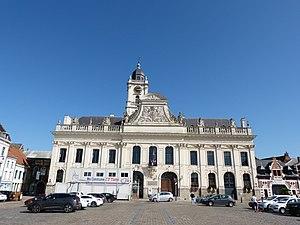
Hôtel de ville vu depuis la Grand' Place
Aire-sur-la-Lys, anciennement Aire en Artois, est une commune française située dans le département du Pas-de-Calais en région Hauts-de-France.